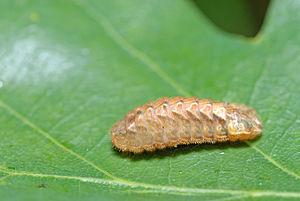
La Thècle du chêne, Neozephyrus quercus, est une espèce de lépidoptères de la famille des Lycaenidae et de la sous-famille des Theclinae.